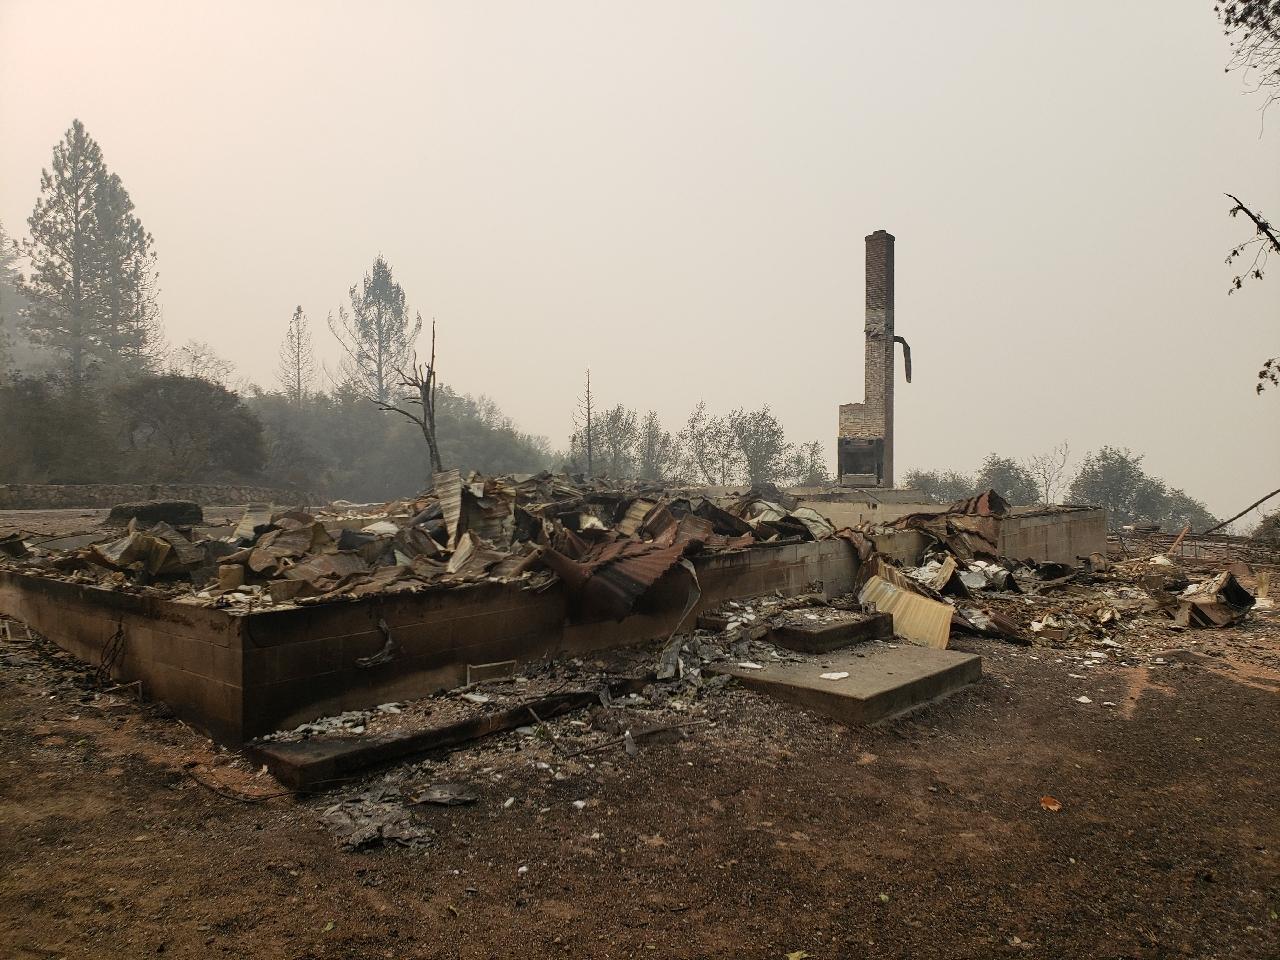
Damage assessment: destroyed